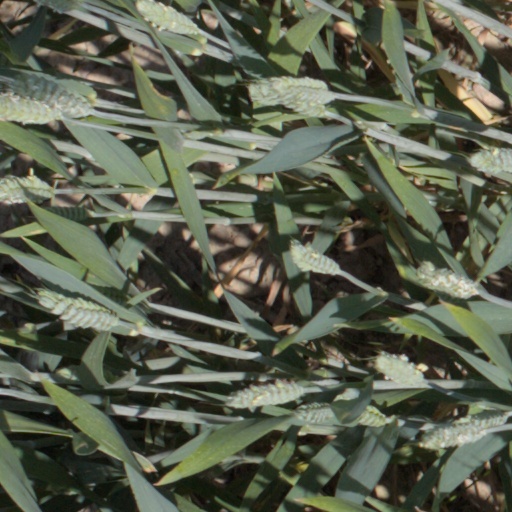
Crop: wheat